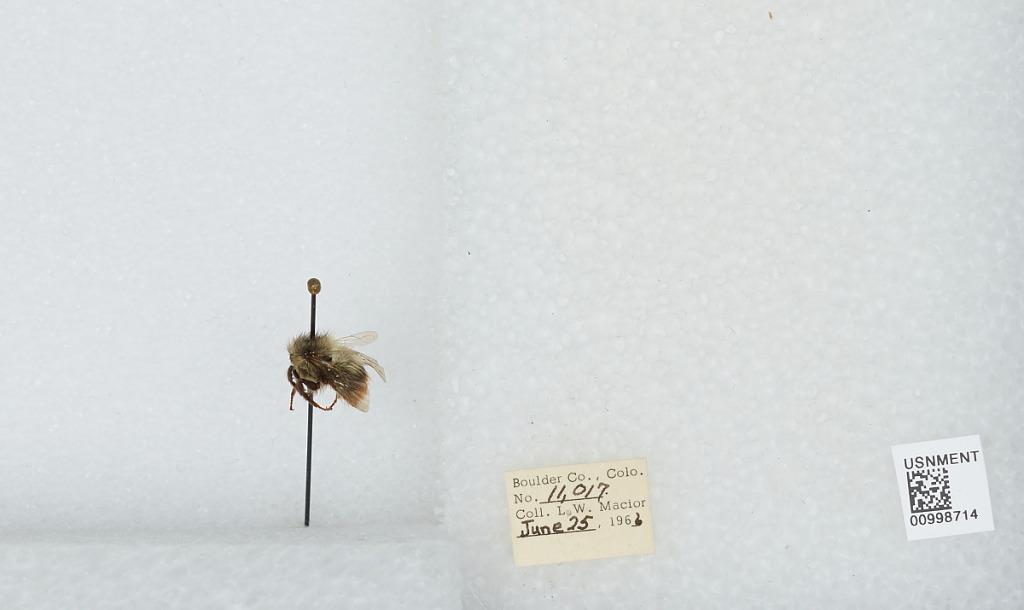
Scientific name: Bombus (Pyrobombus) mixtus Cresson
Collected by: L. Macior
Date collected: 1966-6-25
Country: United States
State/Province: Colorado
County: Boulder
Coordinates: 40.015, -105.27